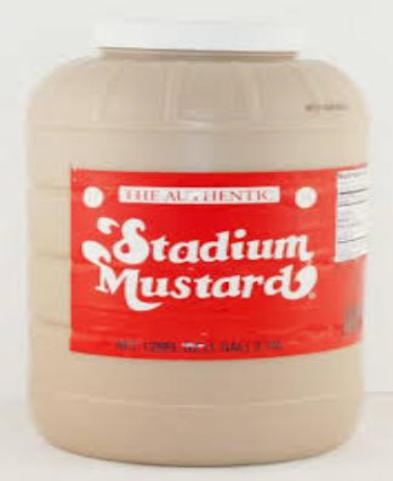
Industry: Food